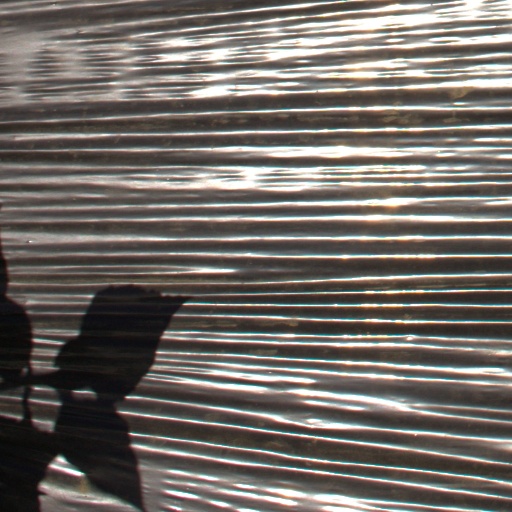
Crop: Jerusalem artichoke